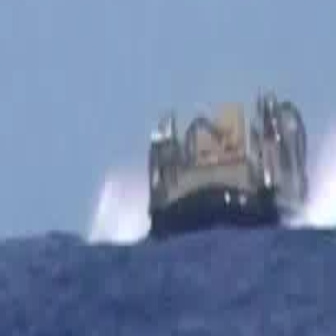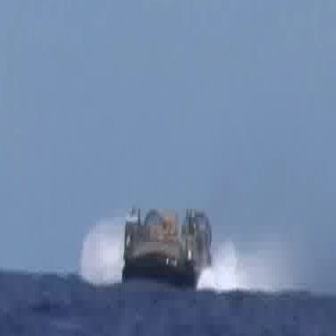
  Please identify the target specified by the bounding box [145,87,308,249] in the first image and locate it in the second image. Return the coordinates in [x_min,y_min,x_max,y_max] format.
Answer: [118,201,212,295]